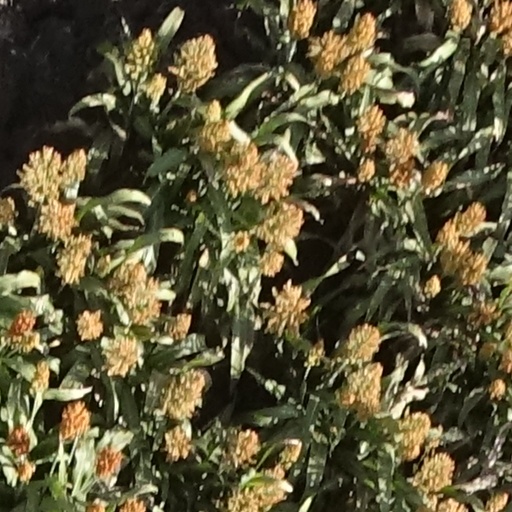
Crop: sorghum